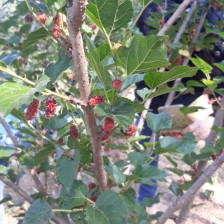
Variety: ChiangMai60